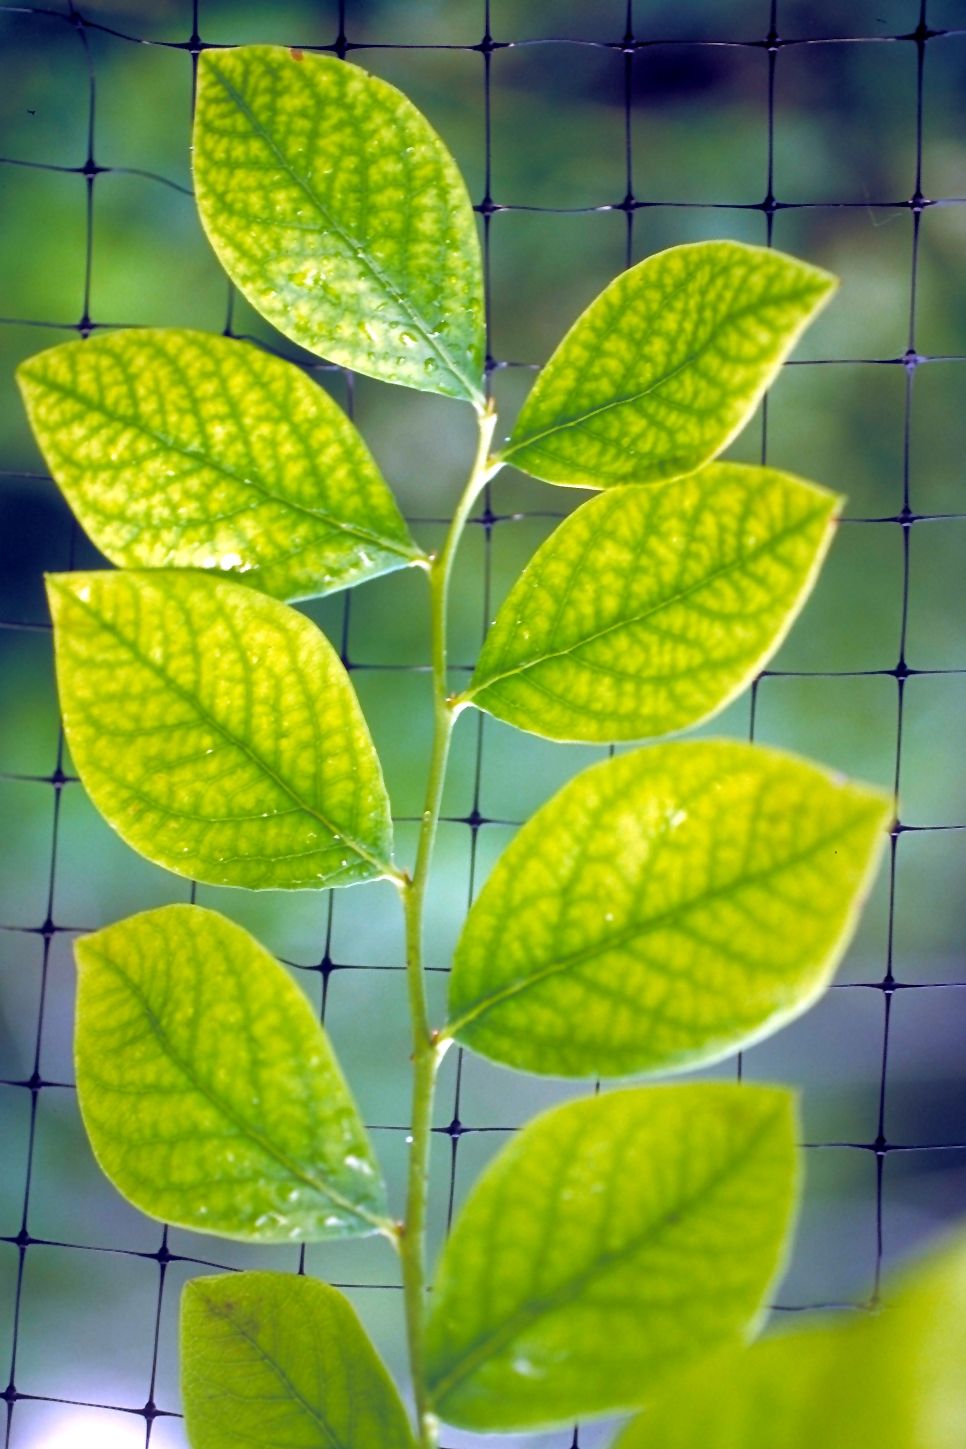
Labels: Blueberry leaf, Blueberry leaf, Blueberry leaf, Blueberry leaf, Blueberry leaf, Blueberry leaf, Blueberry leaf, Blueberry leaf